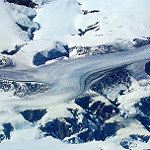
Scene: Outdoor